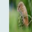
Label: mouse